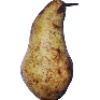
Label: Pear Abate 1